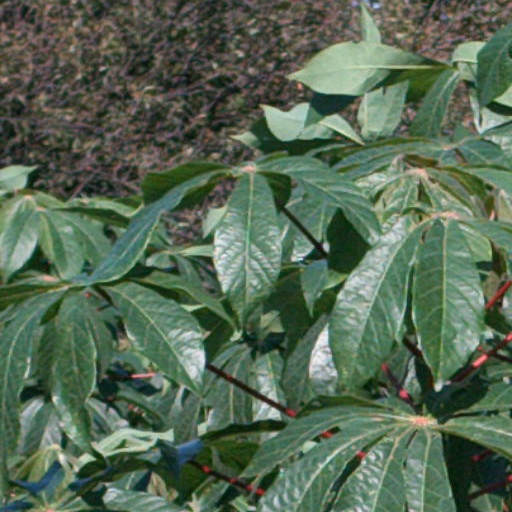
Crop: cassava